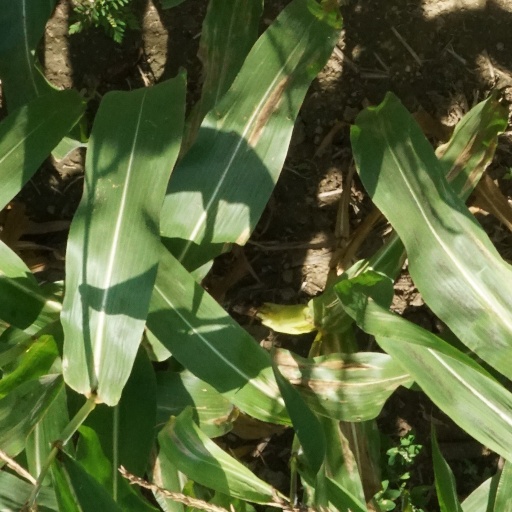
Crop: maize; corn